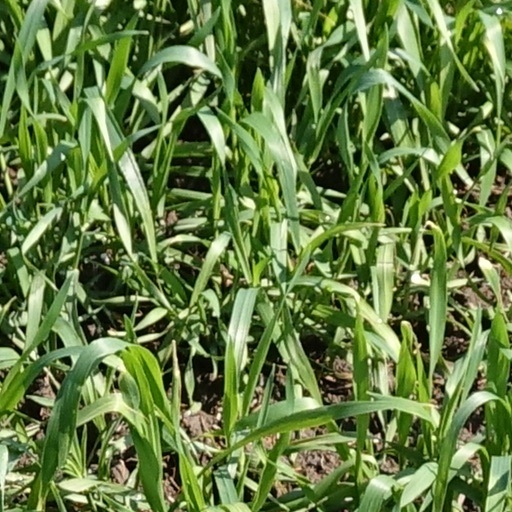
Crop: wheat